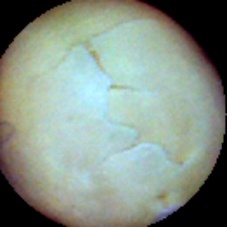
Label: Skin-damaged